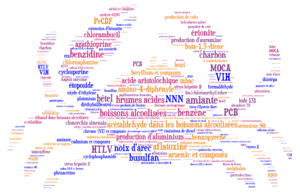
D'après la classification du Centre international de recherche sur le cancer (CIRC)
Le cancer est une maladie provoquée par la transformation de cellules qui deviennent anormales et prolifèrent de façon excessive. Ces cellules déréglées finissent parfois par former une masse qu'on appelle tumeur maligne. Les cellules cancéreuses ont tendance à envahir les tissus voisins et à se détacher de la tumeur initiale. Elles migrent alors par les vaisseaux sanguins et les vaisseaux lymphatiques pour aller former une autre tumeur.
Le nuage de mots-clés, ou nuage de tags est une représentation visuelle des mots-clés les plus utilisés sur un site web. Généralement, les mots s'affichent dans des tailles et graisses de caractères d'autant plus visibles qu'ils sont utilisés ou populaires.
Les agents de cette liste ont été classés dans le groupe 1 par le CIRC.